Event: Nepal Earthquake
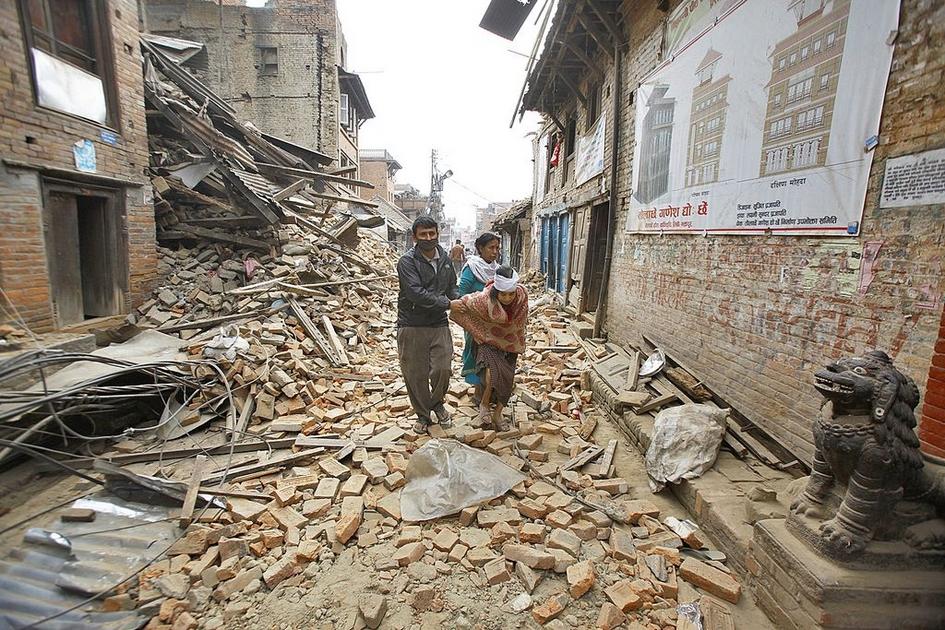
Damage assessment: damage